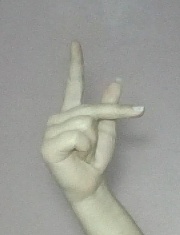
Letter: dha